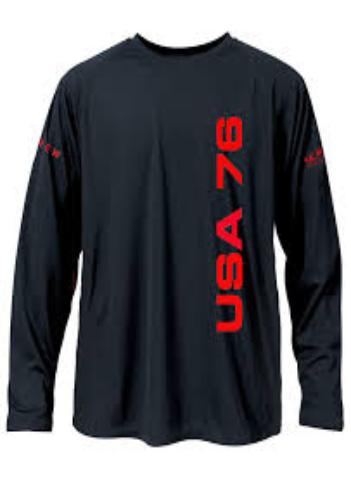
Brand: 76
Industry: Clothes